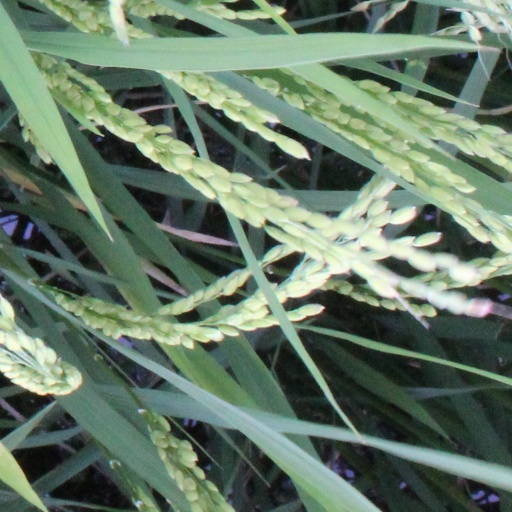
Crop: rice